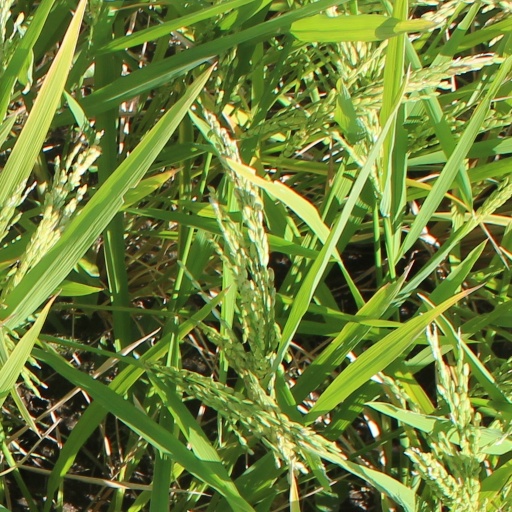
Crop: rice